Lochalsh

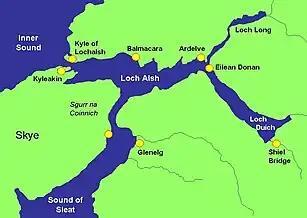
Part of Lochalsh and the surrounding area

Lochalsh is a district of mainland Scotland that is currently part of the Highland council area. The Lochalsh district covers all of the mainland either side of Loch Alsh - and of Loch Duich - between Loch Carron and Loch Hourn, ie. from Stromeferry in the north on Loch Carron down to Corran on Loch Hourn (past Arnisdale at the south end of the road from Glenelg) and as (south-)west as Kintail. It was sometimes more narrowly defined as just being the hilly peninsula that lies between Loch Carron and Loch Alsh. The main settlement is Kyle of Lochalsh, located at the entrance to Loch Alsh, opposite the village of Kyleakin on the adjacent island of Skye. A ferry used to connect the two settlements but was replaced by the Skye Bridge in 1995.